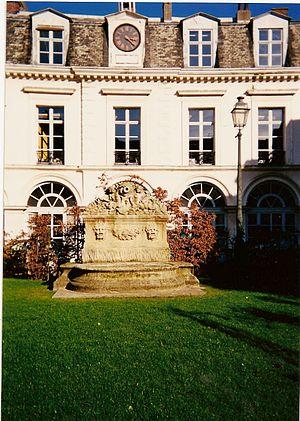
La famille Scrive, est une famille industrielle du Nord qui s'illustra dans la mécanisation et le perfectionnement des étapes de la production textile et participa à la fondation puis à la direction de la Société civile des Mines de Lens.